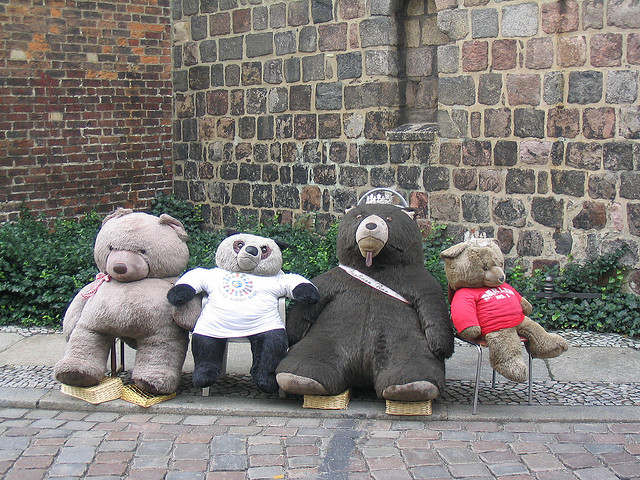
user: Given an image and a question. Answer the question in a short answer. Question: What company made the stuffed animal in the red shirt? Short Answer:
assistant: build bear